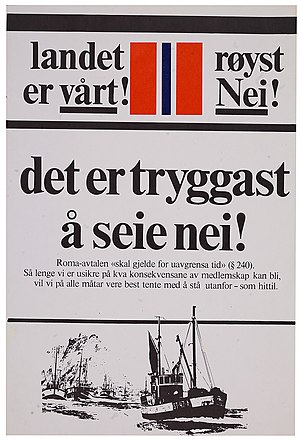
Rådgivende folkeafstemning om Norges tilslutning til EF 1972 / Baggrunden
«Landet er vårt!», plakat fra Folkebevegelsen mot norsk medlemskap i EEC